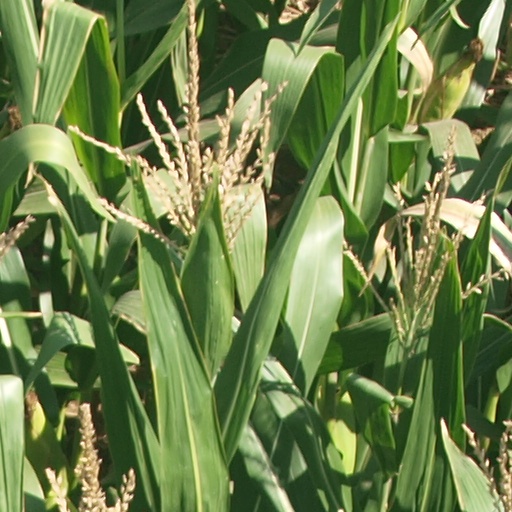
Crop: maize; corn